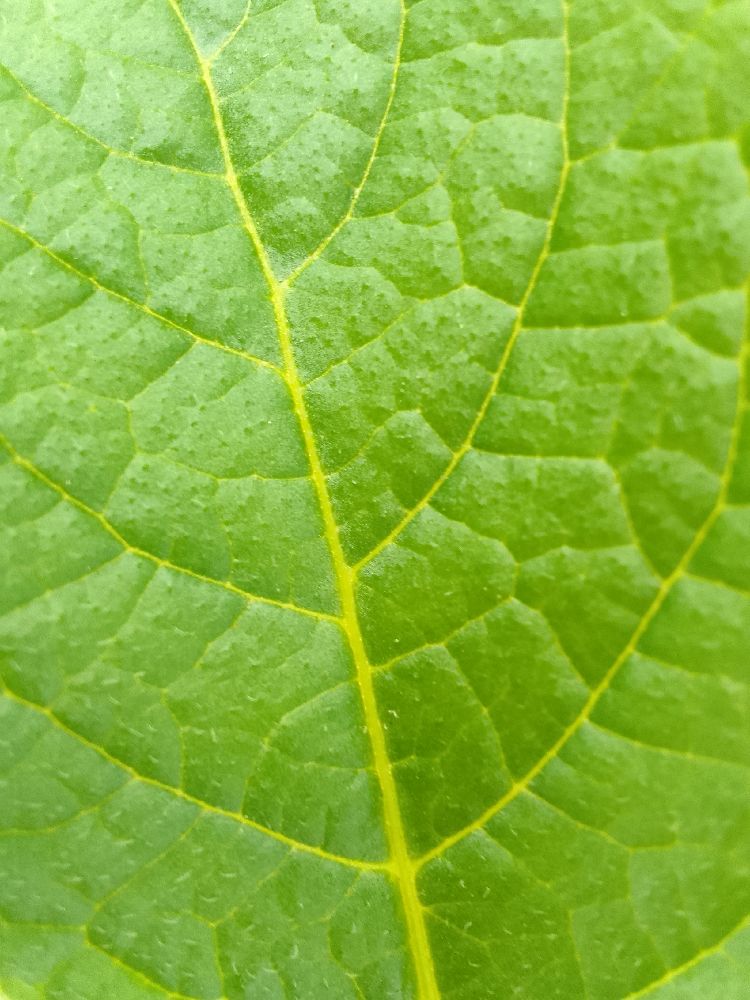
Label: Healthy